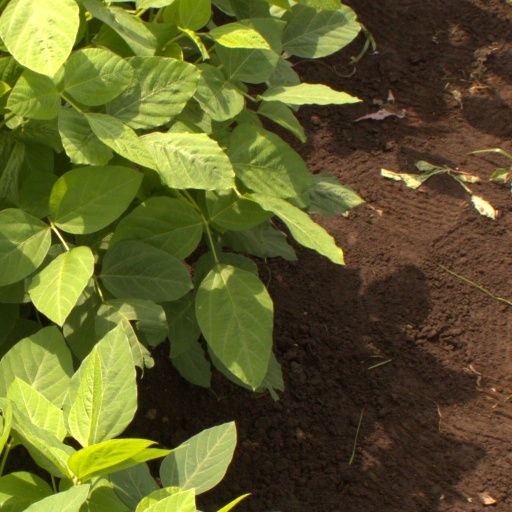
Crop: soybean